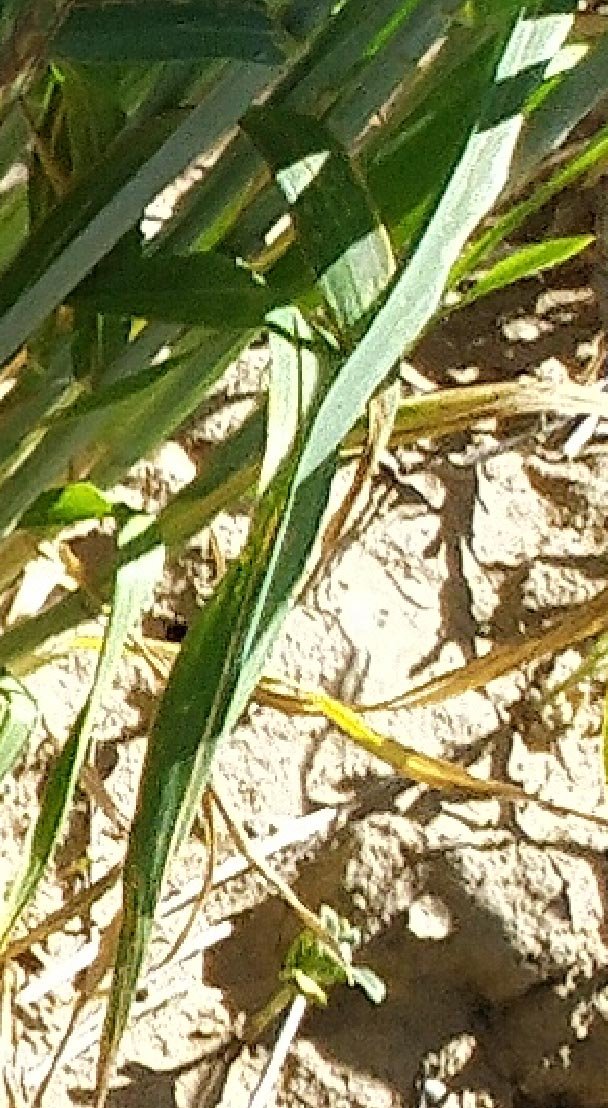
Label: Wheat___Healthy